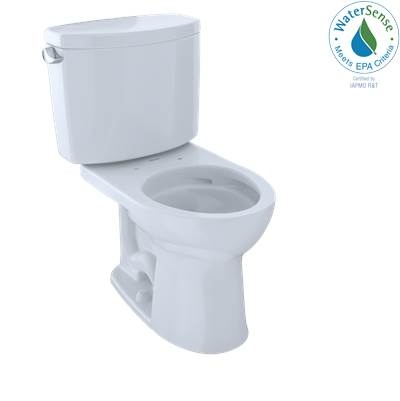
Toto CST453CEFG#01- Toto Drake Ii Two-Piece Round 1.28 Gpf Universal Height Toilet With Cefiontect Cotton White
Upgrade your bathroom with the Toto Toilets, SKU CST453CEFG#01. Crafted with quality materials, Toto toilets are built to last and withstand daily use. The modern design complements various bathroom styles, from contemporary to traditional, making them a versatile addition to your space. Whether you're renovating your bathroom or planning a new installation, trust Toto for top-performing toilets that combine functionality with elegance. Category: Two-Piece Toilets Finish Tone: White & Light Tones UPC Code: 739268303102 Toilet Height: Universal Height Bowl Shape: Round Manufacturer's Page: View
Brand: TOTO
Category: Hardware > Plumbing > Plumbing Fixtures > Toilets & Bidets > Toilets > Two-Piece Toilets